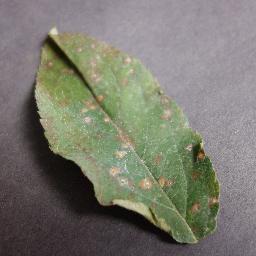
Label: Apple___Cedar_apple_rust